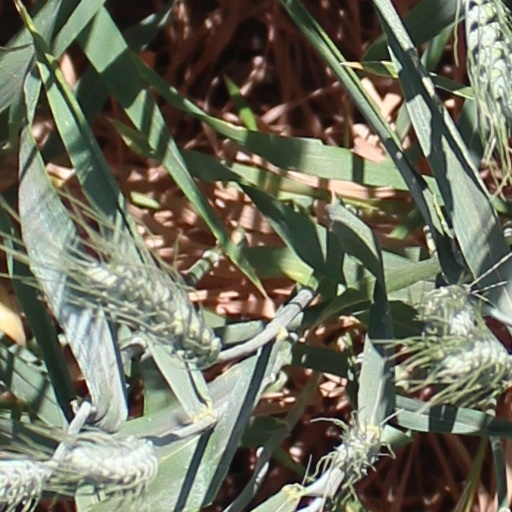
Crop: wheat